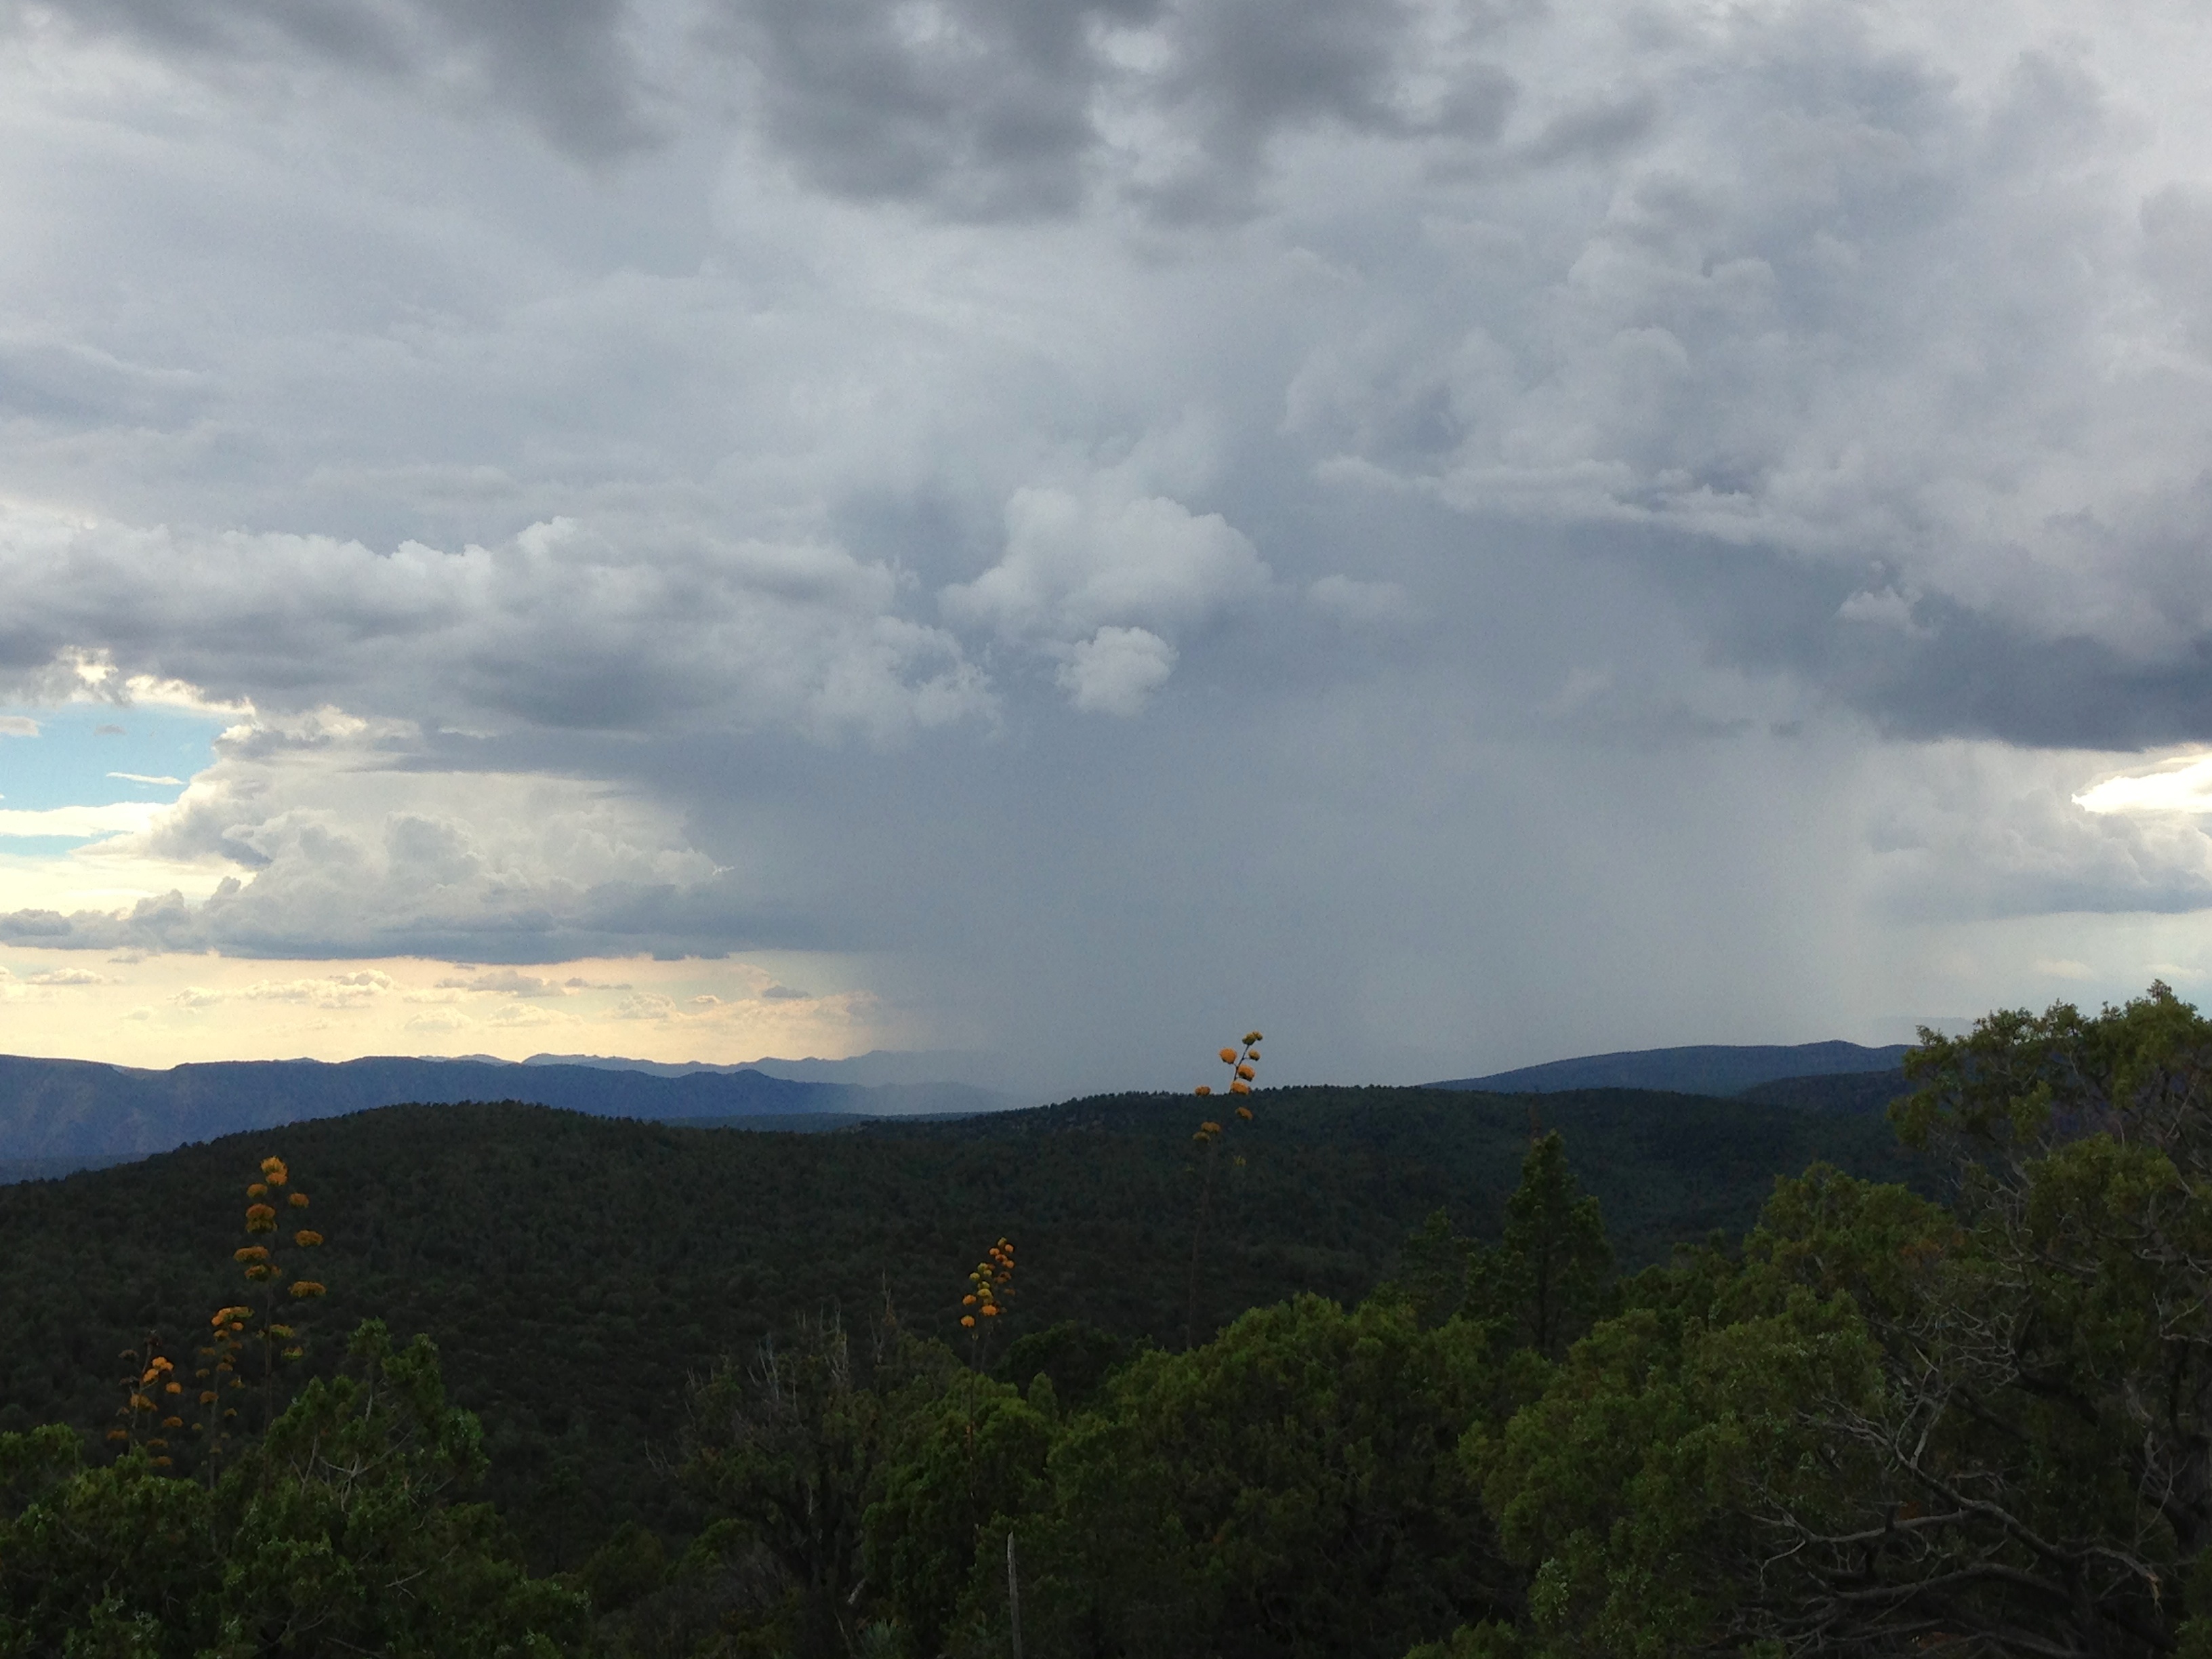
landscape, nature, mountain, cloud, sky, hill, wind, weather, ridge, plateau, meteorological phenomenon, atmospheric phenomenon, mountainous landforms